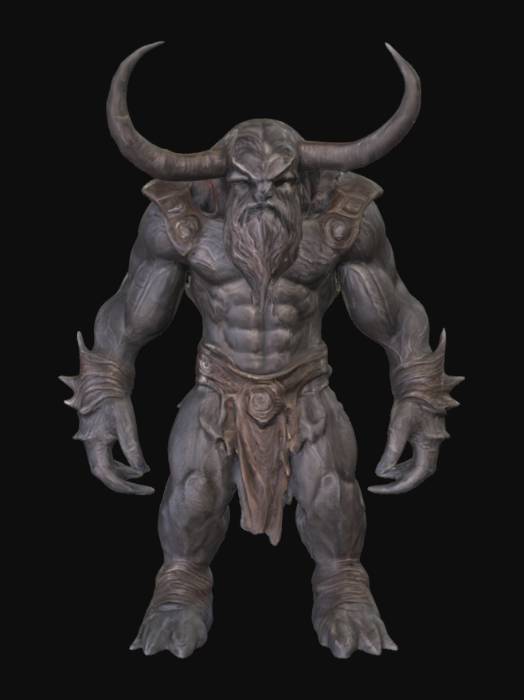
미적 점수 (1~10점): 7